United States foreign policy toward the People's Republic of China

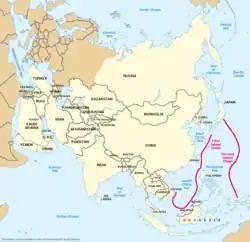
The First and Second island chains in America's Island Chain Strategy, studied by Chinese military strategists to avoid encirclement

The United States foreign policy toward the People's Republic of China originated during the Cold War. At that time, the U.S. had a containment policy against communist states. The leaked "Pentagon Papers" indicated the efforts by the U.S. to contain China through military actions undertaken in the Vietnam War. The containment policy centered around an island chain strategy. President Richard Nixon's China rapprochement signaled a shift in focus to gain leverage in containing the Soviet Union. Formal diplomatic ties between the U.S. and China were established in 1979, and with normalized trade relations since 2000, the U.S. and China have been linked by closer economic ties and more cordial relations. In his first term as U.S. president, Barack Obama said, "We want China to succeed and prosper. It's good for the United States if China continues on the path of development that it's on".